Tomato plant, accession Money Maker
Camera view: tilt-top (135 deg); turntable rotation: 60 degrees
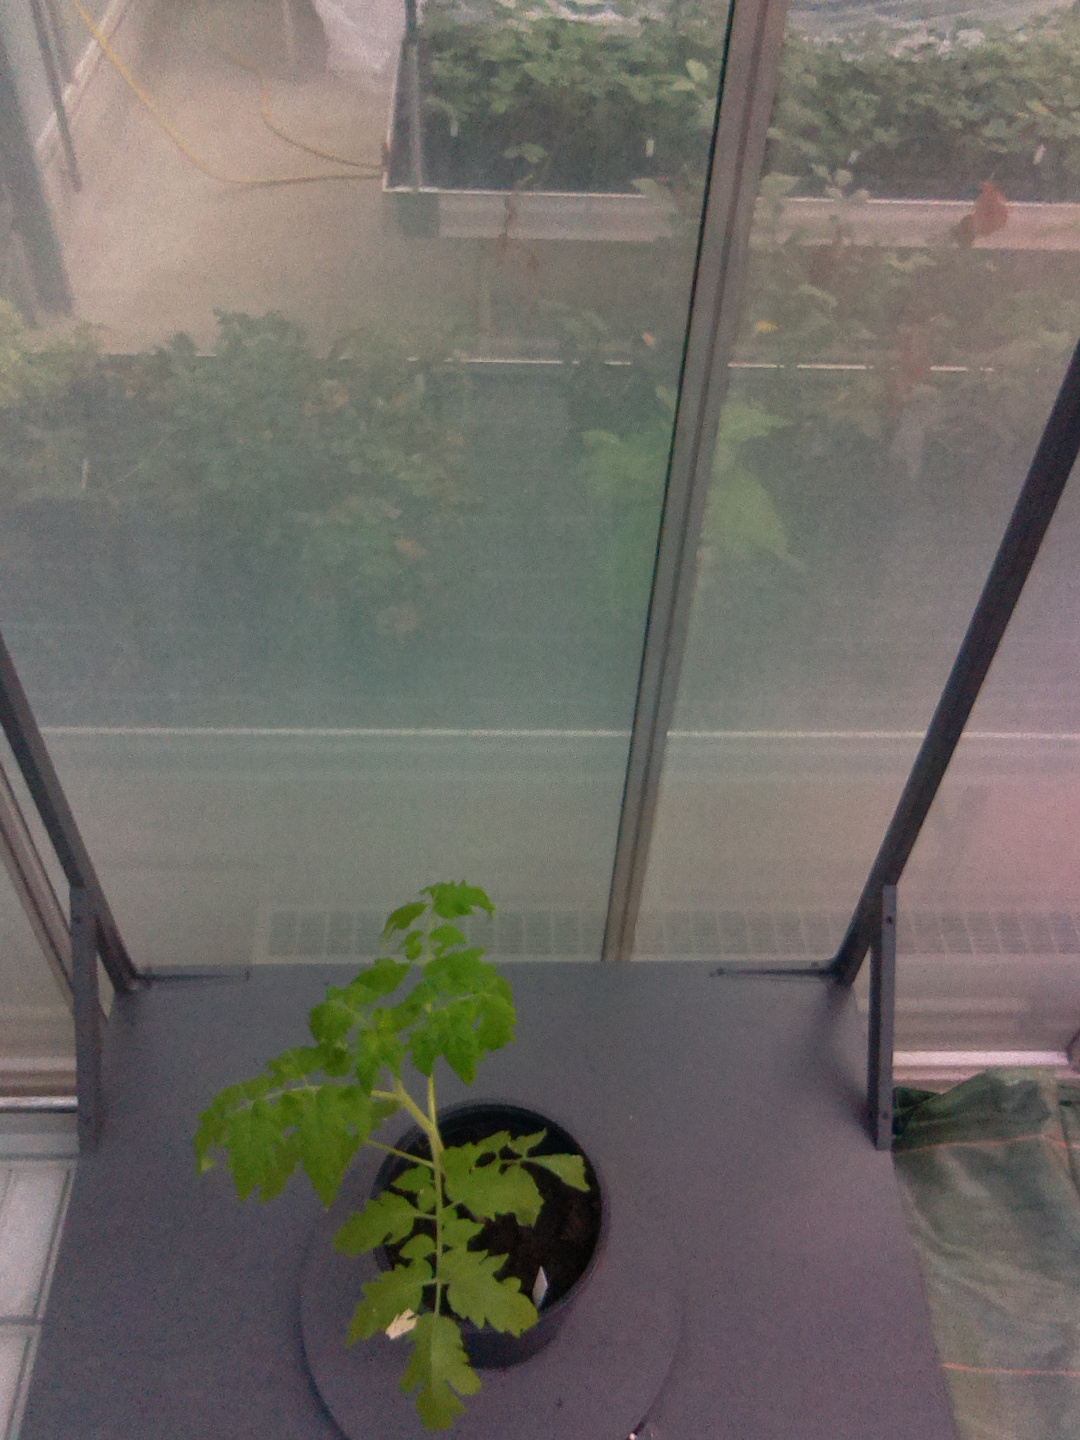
BBCH growth stage 13: 6 of true leaves visible